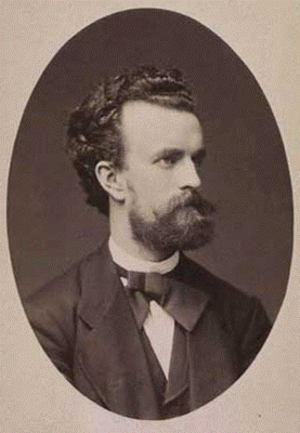
Axel Liebmann est un compositeur danois, né à Copenhague le 3 août 1849 et mort dans la même ville le 23 janvier 1876.